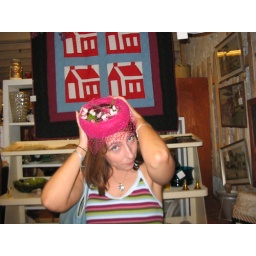
Laura in the pink flower hat